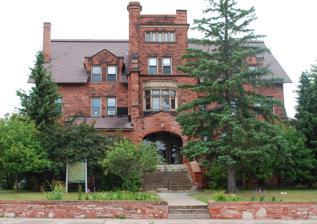
Building: Old Main, Suomi College
Country: United States of America
Year built: 1900
United States historic place Old Main, Suomi College U.S. National Register of Historic Places Michigan State Historic Site Show map of Michigan Show map of the United States Location Quincy St., Finlandia University campus, Hancock, Michigan Coordinates 47°07′37″N 88°35′21″W / 47.12685°N 88.58916°W / 47.12685; -88.58916 Built 1900 Architect C. Archibald Pearce Architectural style Richardsonian Romanesque NRHP reference No. 72000618 Significant dates Added to NRHP January 13, 1972 Designated MSHS February 12, 1959 Located at 603 Quincy Street in downtown Hancock, Michigan, Old Main (OMi) opened on January 21, 1900 serving as Suomi Opisto (Finnish College).  The four-story sandstone structure was listed on the National Register of Historic Places in 1972. Today OMi (Old Main Inn) is privately owned and serves as a retreat center, wedding/event venue, museum and houses an artist collective and gallery. History Old Main, between 1900 and 1906 In the late 1800s, large numbers of Finns settled in Hancock, drawn by the jobs in mining and lumber. One of those immigrants was J. K. Nikander, a pastor of the Finnish Evangelical Lutheran Church of America (commonly known as the Suomi Synod). Nikander wanted to ensure that Finnish Lutheran ministers would be available in America, staving off the loss of Finnish identity in the population. In 1896, Nikander founded a new institution, Suomi College. Suomi's mission was to train Lutheran ministers and to teach English. The first building of Suomi College was Old Main; it was constructed using plans drawn by architect Charles Archibald Pearce. The firm of Bajari & Ulseth was contracted to perform the carpentry work, and William Scott for the stonework. The total cost of the building was $40,000. The cornerstone of the building was laid on May 30, 1898, and the building was dedicated on January 21, 1900. Suomi quickly outgrew Old Main, and an additional frame building housing a gym, meeting hall and music center was constructed in 1901. In the 1920s, Suomi's mission shifted and it became primarily a liberal arts college. In 1958, the seminary separated from the rest of the college. In 2000, Suomi changed its name to Finlandia University. Description Old Main is a four-story Richardsonian Romanesque building constructed from rough Jacobsville sandstone , which was quarried at the Portage Entry of the Keweenaw waterway. It has a gabled roof with wall dormers. The main entrance is surmounted by an arch, with a large bay window and tower above. Heavy buttresses divide the windows and support the tower. The rear is relatively devoid of ornamentation. The building originally contained everything required for the young college: a dormitory, kitchen, and laundry, as well as classrooms, offices, a library, chapel, and lounge. As Suomi changed, Old Main was used for multiple purposes; however, little alteration of the exterior was required. From 2009 - 2023 the building housed administrative offices such as Financial Aid, Admissions, and the Office of Student Accounts. Finlandia University closed in 2023 and Old Main was sold at auction to a private party in January 2024 References